Restoration of the Sistine Chapel frescoes

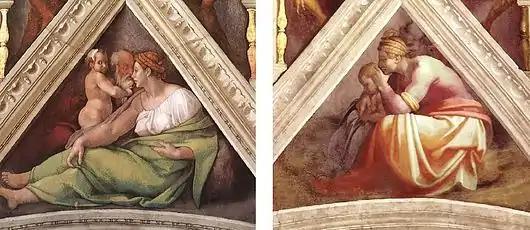
Different post-restoration states in two similar spandrels. In the left spandrel, black detailing of robes, eyes and architecture is intact. In the right spandrel, these details have been lost in the cleaning.

A comparison of two spandrels reveals different post-restoration states. The one on the left has shadows and details defined in black. The green robe with yellow highlights has been washed with black and defined with deep shadow. On the "trompe-l'œil" architecture, each motif is picked out in black. The eyes of the child are detailed in black and white. The continued presence of these details suggests that they were completed while the plaster was damp. The entire right spandrel has an unfinished look. Before cleaning it also had black defining the shadows of the robes and crisp detailing on the architecture.